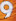
Number: 9